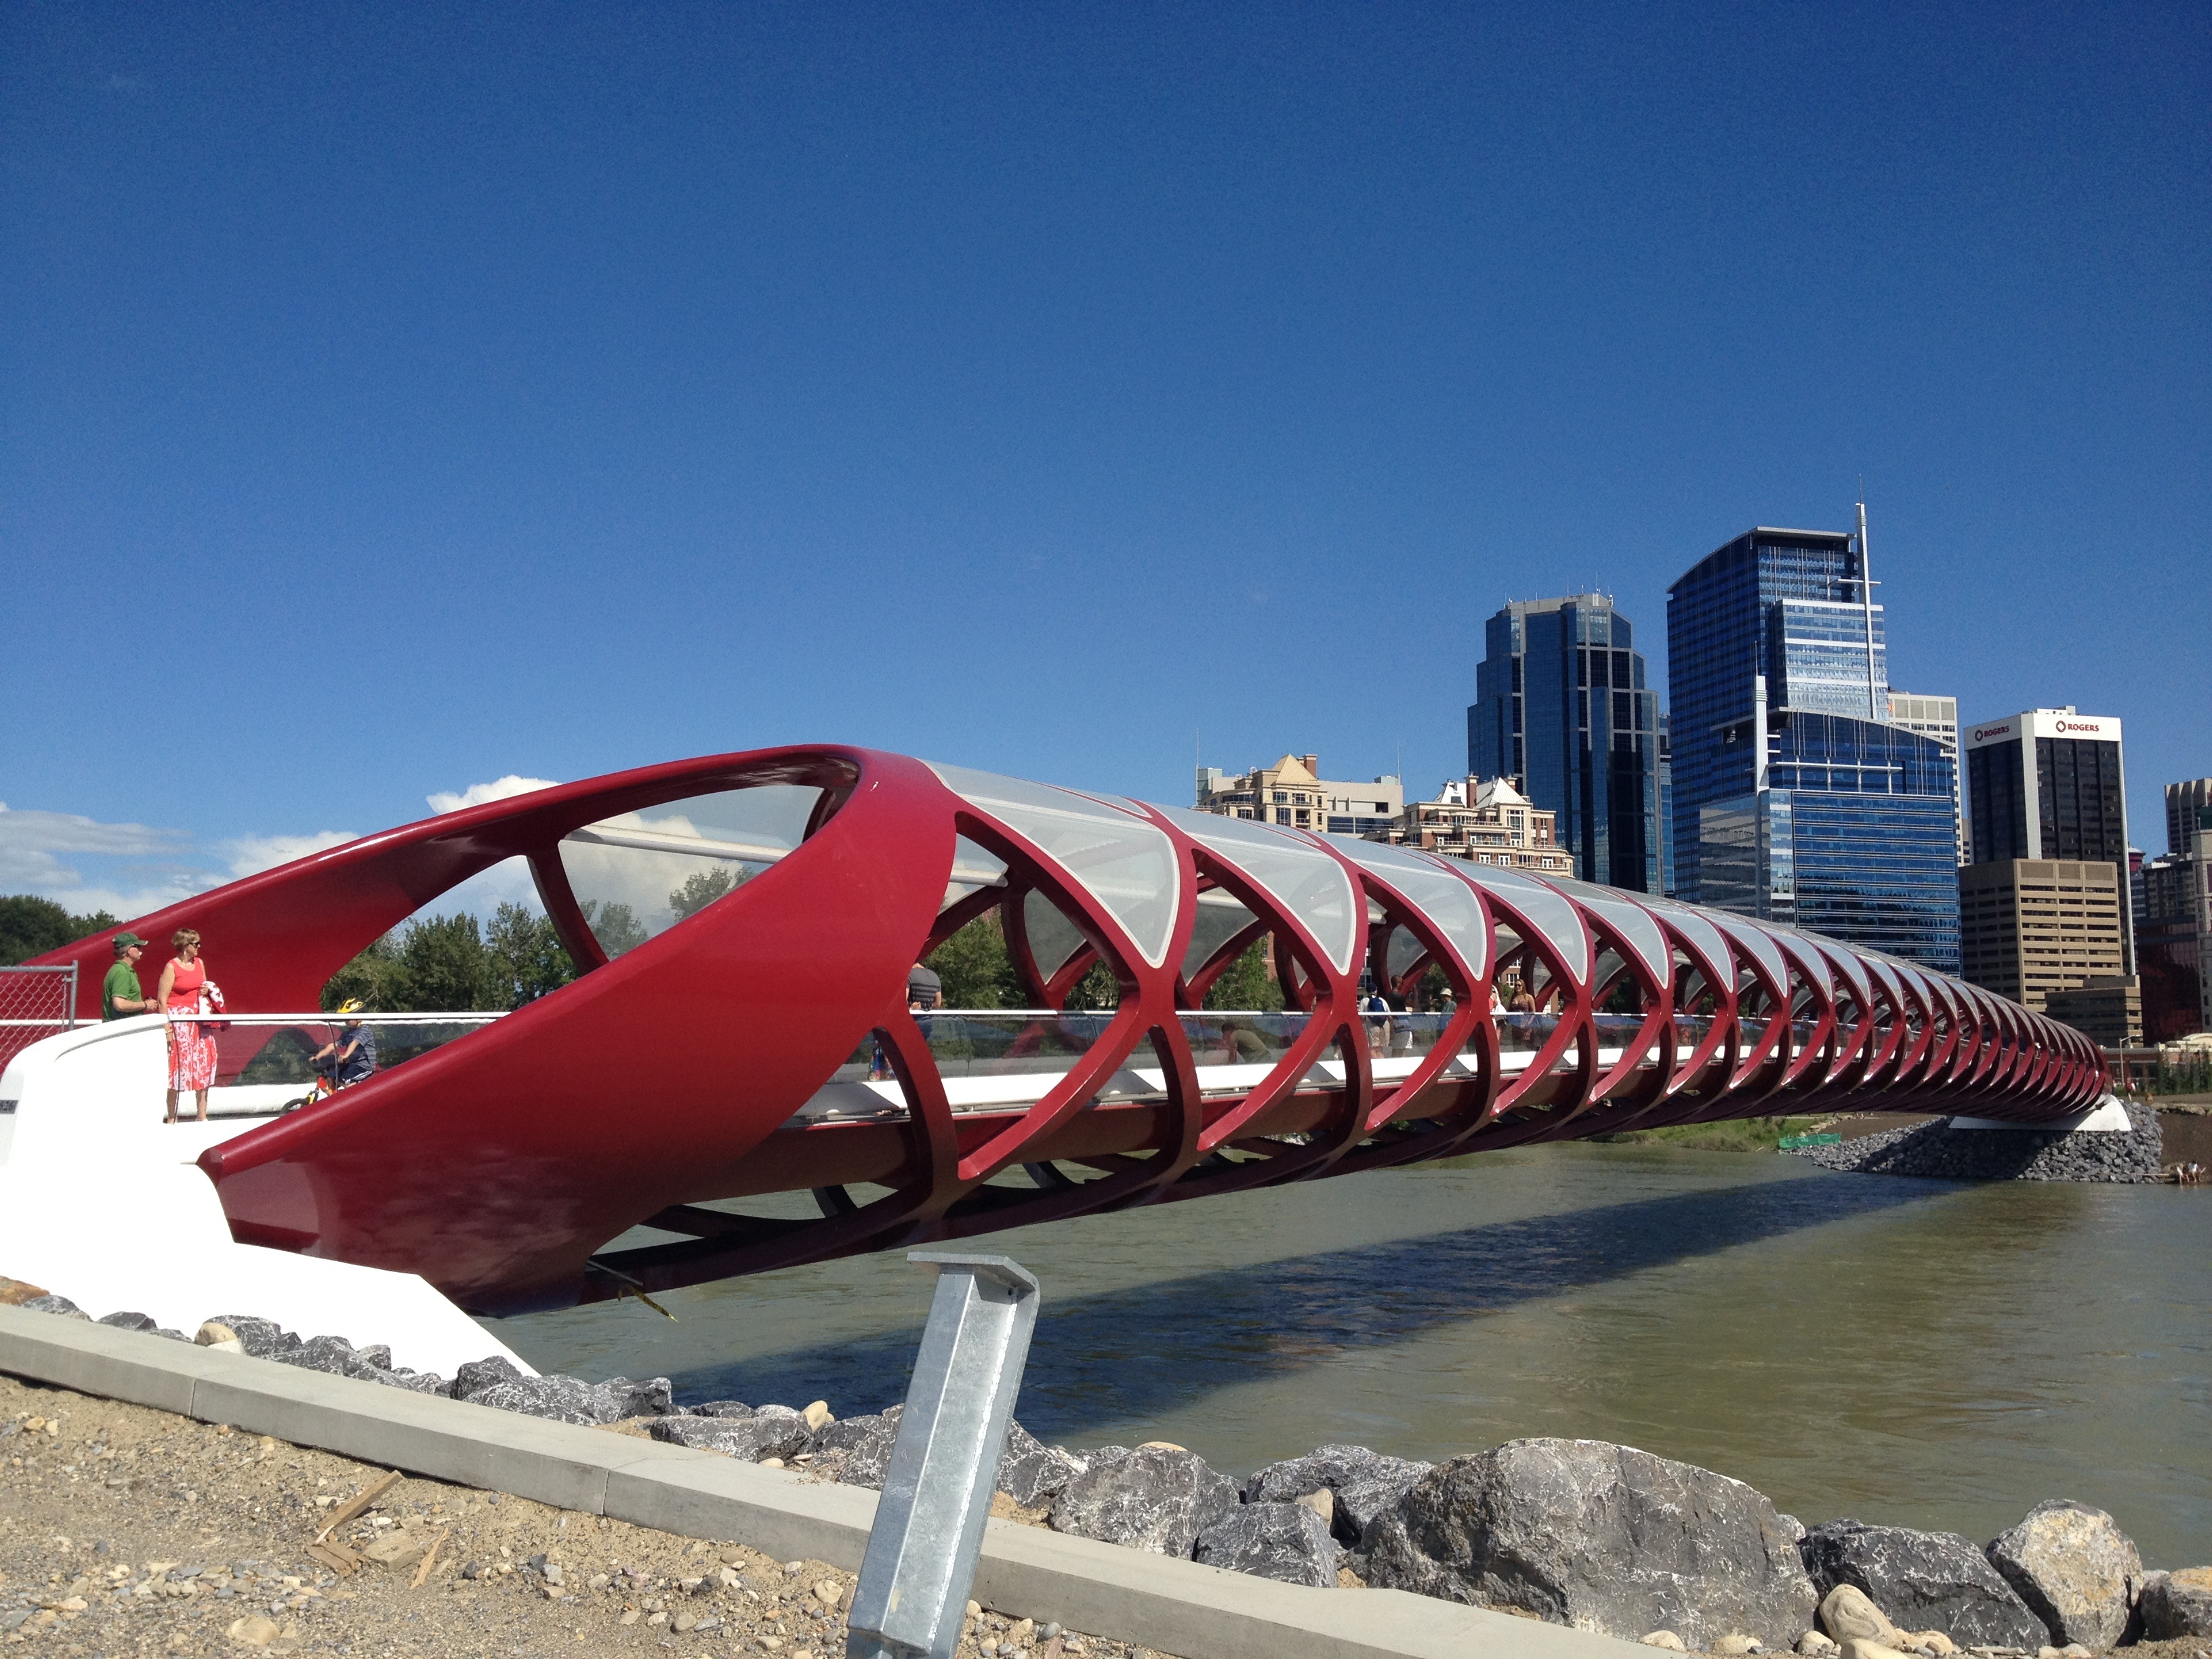
architecture, boat, bridge, city, urban, transport, red, vehicle, amusement park, aviation, park, landmark, modern, canada, bow, calgary, alberta, atmosphere of earth